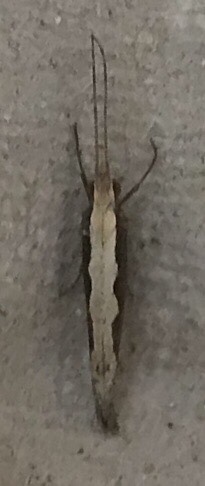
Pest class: diamondback_moth